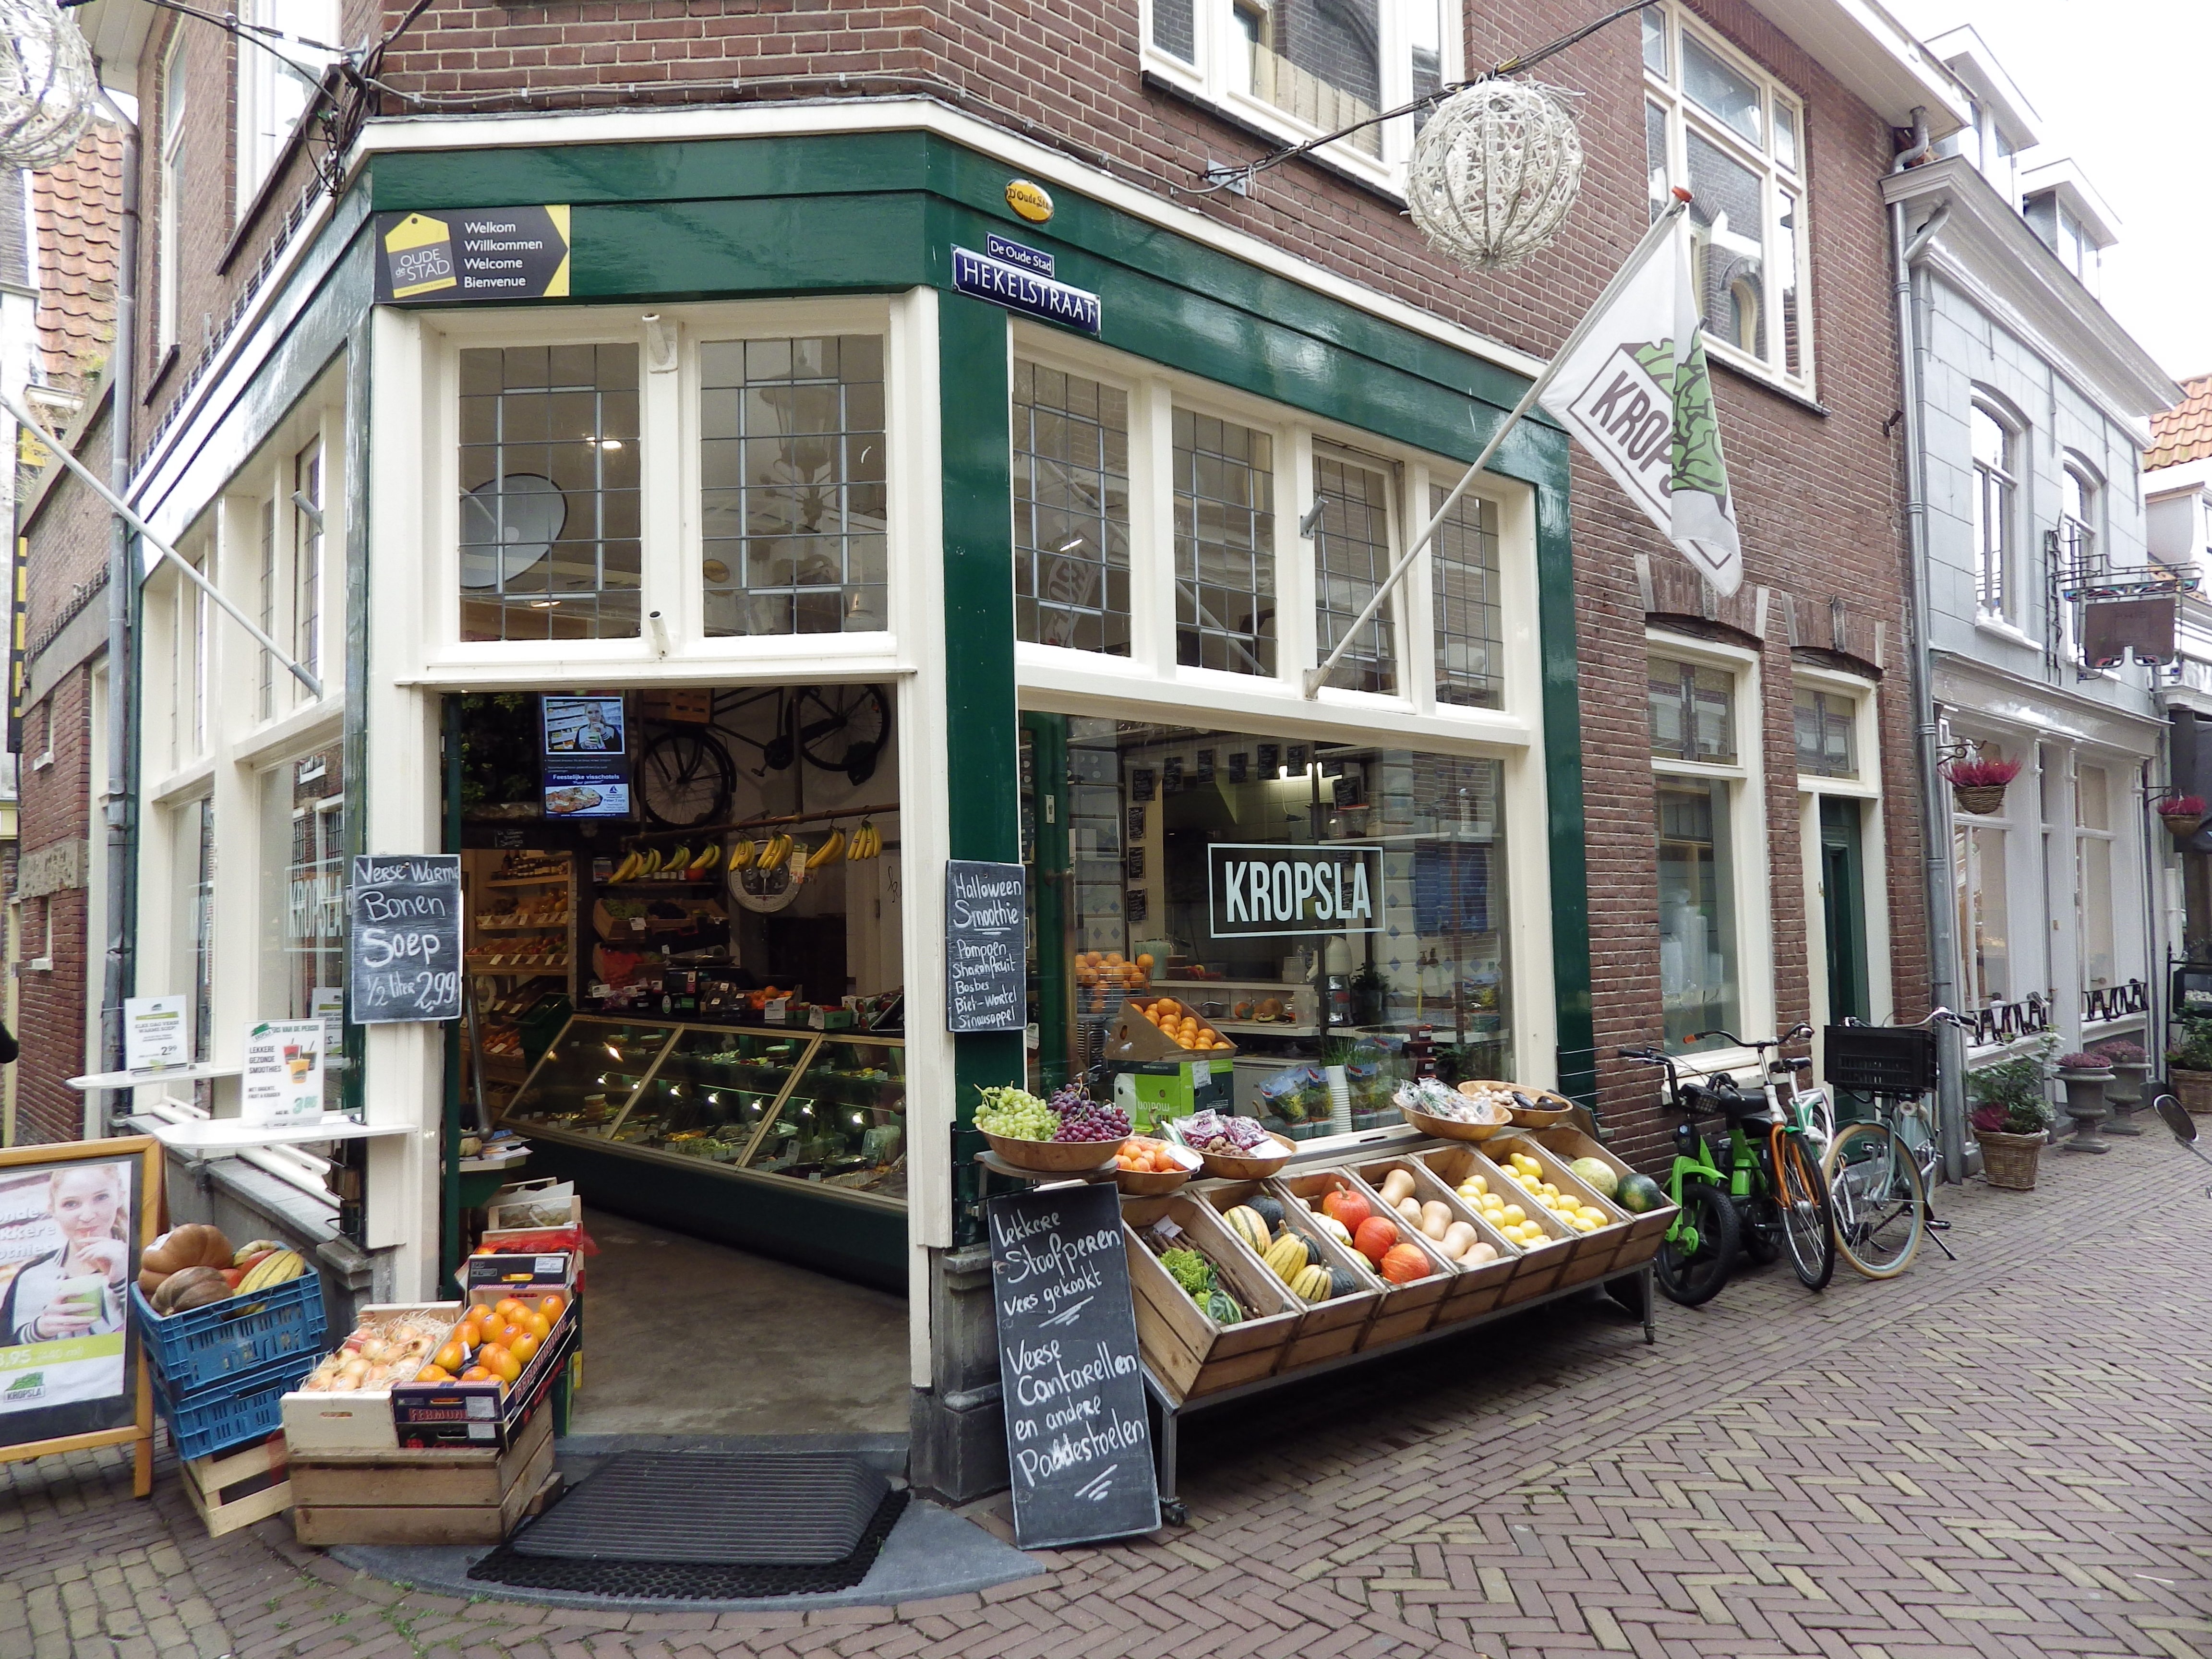
fruit, town, restaurant, food, facade, netherlands, nutrition, vegetables, fruits, grocery store, bless you, neighbourhood, outdoor structure, mom and pop store